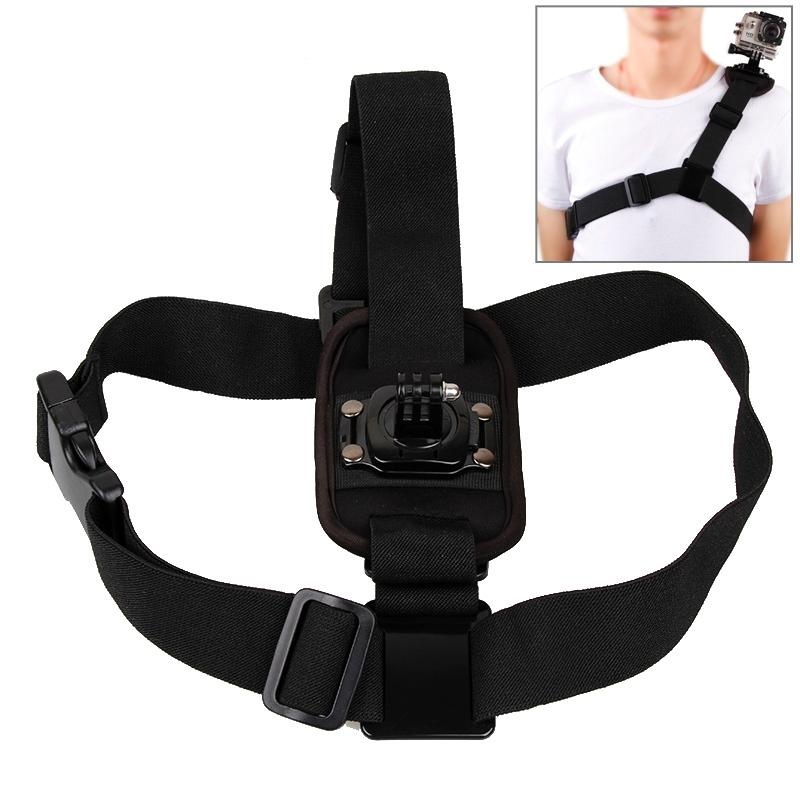
360 Degree Rotating Single Shoulder Chest Belt for Gopro Hero12 Sports Camera
Features: • Material: Plastic and nylon • The single shoulder strap is elegant and durable. • Adjustable good size for yourself and provides excellent comfort to your shoulder • Good for outdoor photography • Perfect for skiing, mountain biking, motocross, paddle sports, or any activity where you want to get lower than the helmet to view of the action. See more of your arms, knees poles, and skis while skiing...or your arms and handlebars while biking or riding your motorcycle. • Belt only, not include the for camera Package Includes: • 1 x 360 Degree Rotary Special Sports Single Shoulder Dv Chest Belt for Gopro Hero12 Returns, Refunds, and Replacements: Products that are received faulty, damaged, or not as described are eligible for a return, refund, or replacement by Australian Consumer Law (ACL). We are committed to ensuring that all products meet the standards of quality and reliability expected by our customers. However, please note that we do not accept returns or provide refunds for Changes of Mind (COM). We encourage you to carefully consider your purchase to ensure it meets your needs and expectations. Delivery Timeframe: Please note that we cannot guarantee an exact delivery date. The estimated delivery timeframes exclude weekends, public holidays, and any potential delays caused by local shipping carriers due to network congestion, natural disasters (such as floods or bushfires), or other unforeseen circumstances. 8-12 Working Days (approximately) across Australia
Brand: Bargain Avenue
Category: Cameras & Optics > Camera & Optic Accessories > Camera Parts & Accessories > Camera Straps > Harness Straps